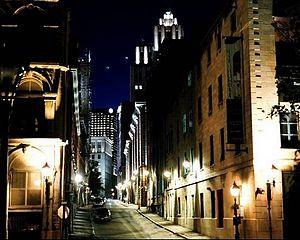
Rue Saint-Sulpice vers la Place d'Armes